2022 Oder environmental disaster

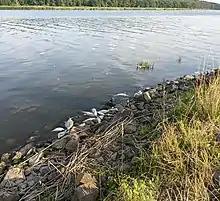
Dead fish as a result of the 2022 environmental disaster at the Oder river (13 August 2022)

The ecosystem of the river was severely damaged. Scientists are concerned that if the damage was caused by mercury poisoning, detrimental effects could be long term as mercury is a persistent heavy metal. There are also potential serious health consequences for humans.